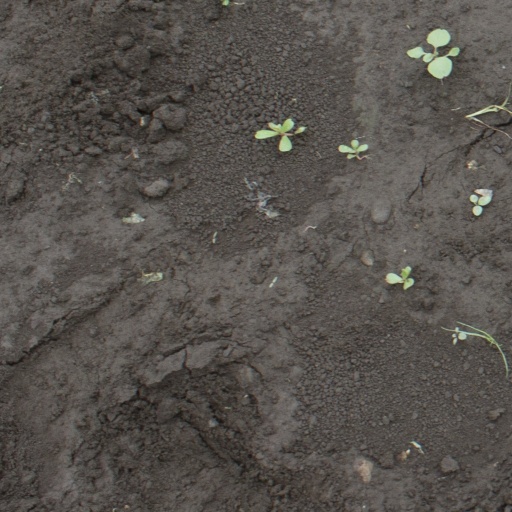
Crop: soybean